Tea culture

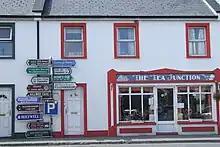
An Irish café, The Tea Junction, in Ballyvaughan, County Clare, Ireland

While coffee remains more popular than tea in Germany, the region of East Frisia is noted for its consumption of tea and its tea culture. Nearly 75 percent of all tea imported to Germany is consumed in this region.